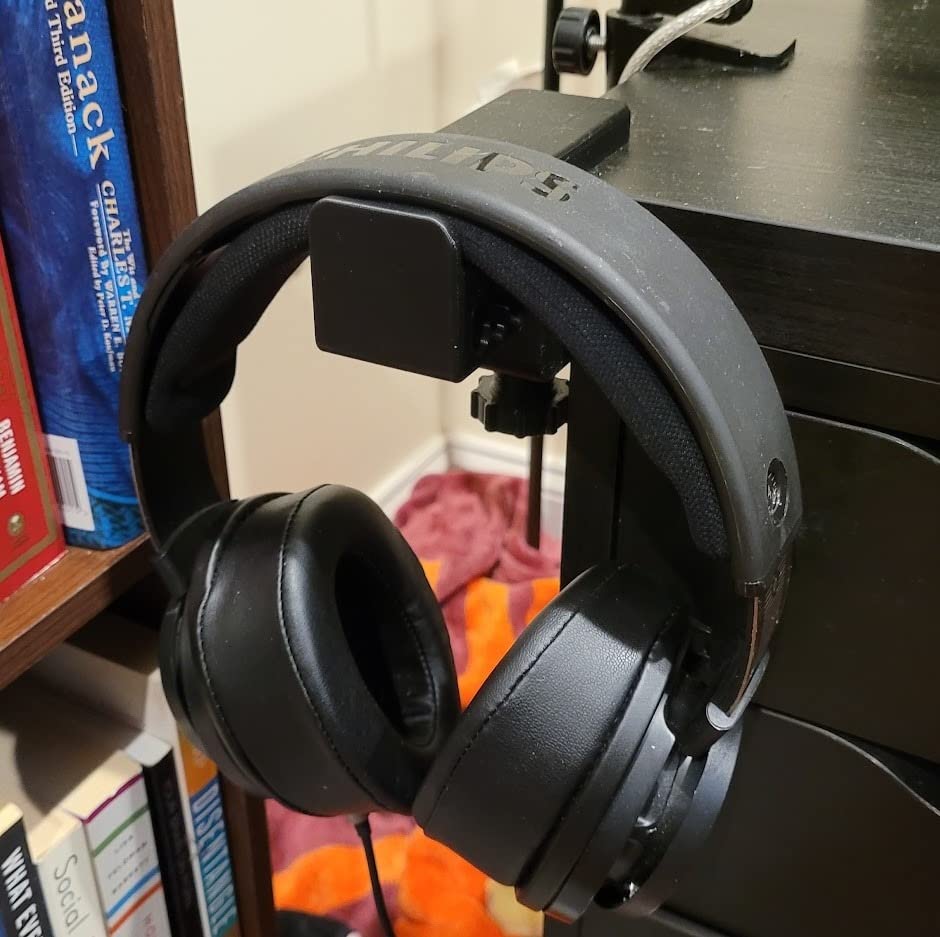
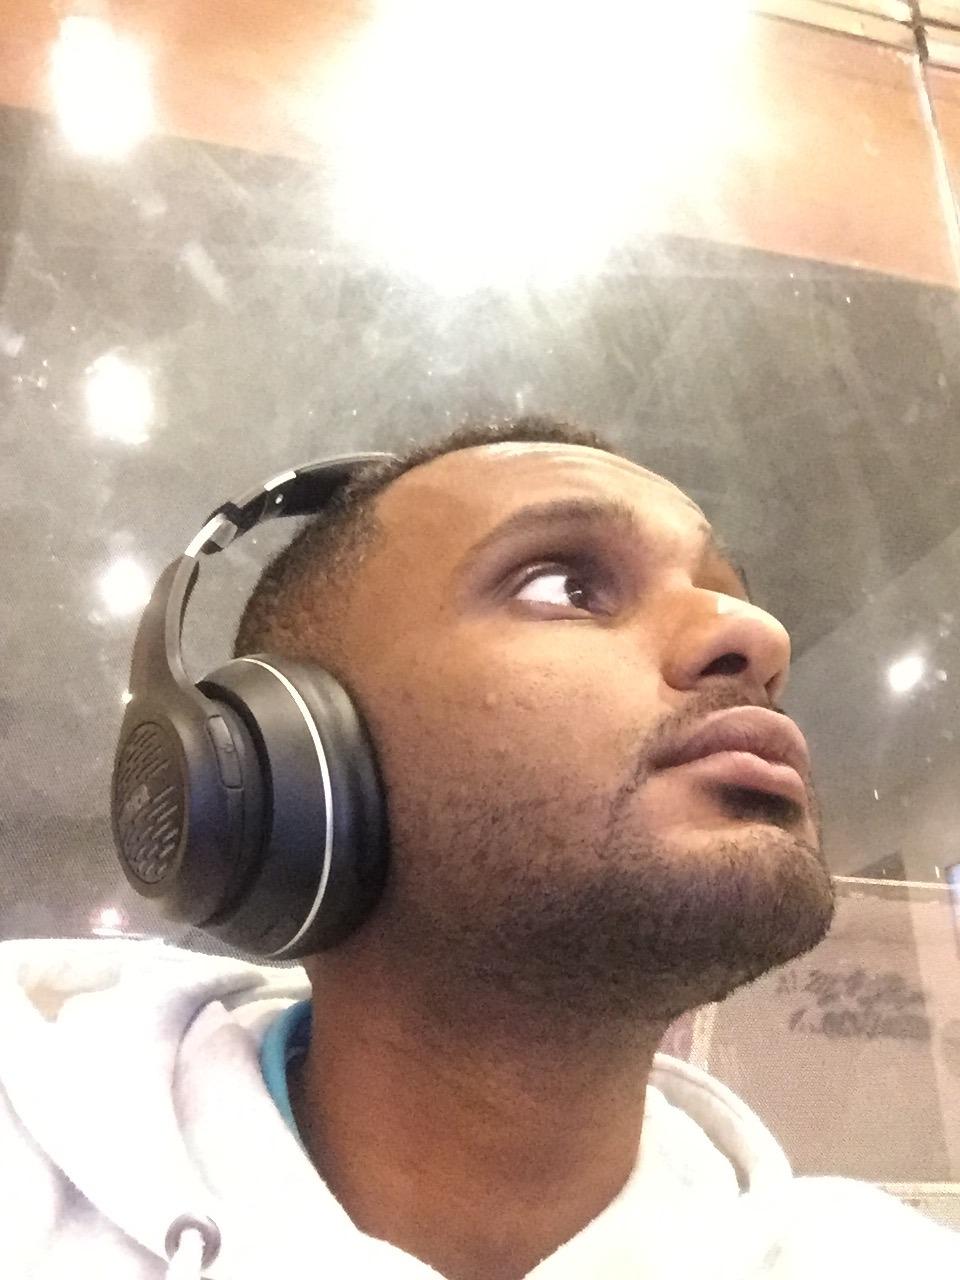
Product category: headphones
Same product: no